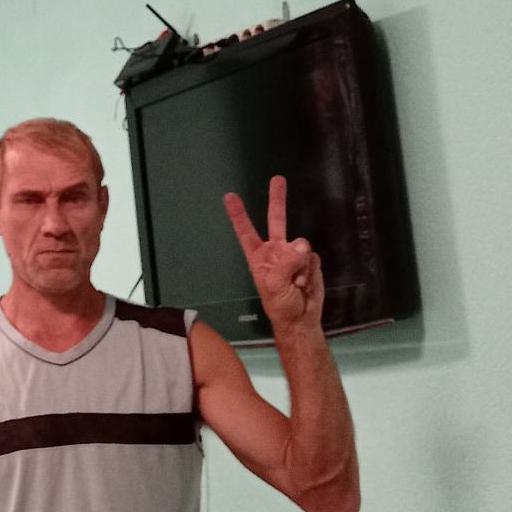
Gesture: peace